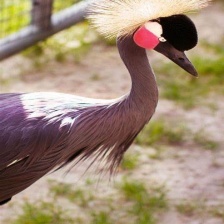
Species: AFRICAN CROWNED CRANE
Scientific name: BALEARICA REGULORUM
ImageNet parent category: crane